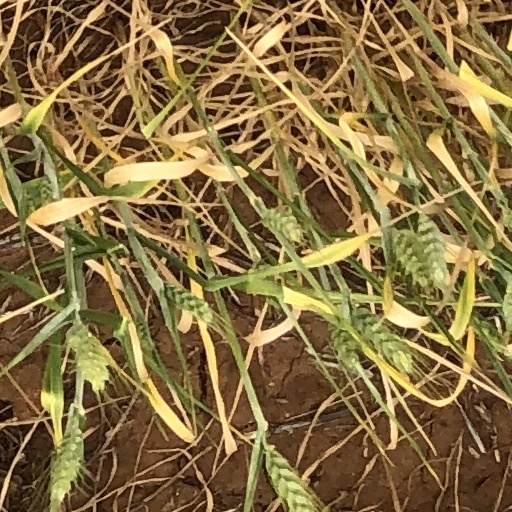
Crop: wheat